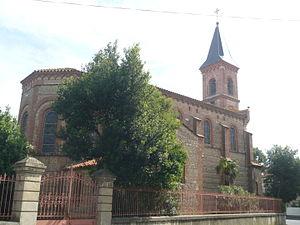
Vue d'ensemble de l'église Saint-Christophe à Corneilla-del-Vercol
Corneilla-del-Vercol est une commune française située dans le département des Pyrénées-Orientales, en région Occitanie.